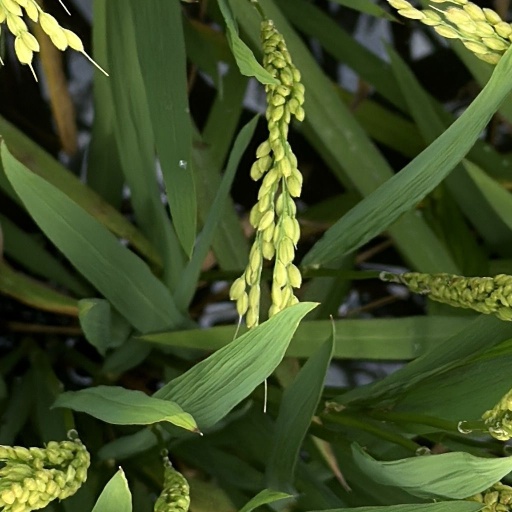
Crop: rice